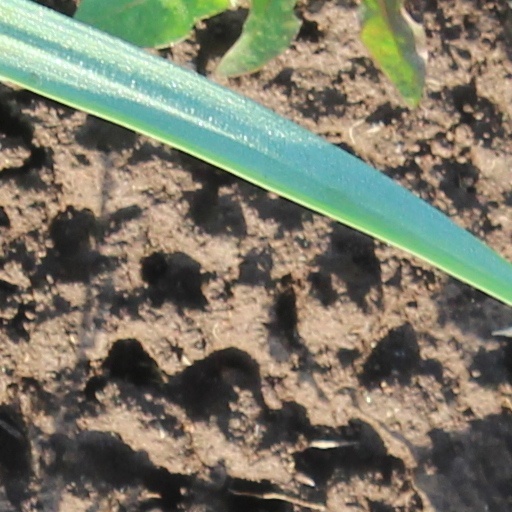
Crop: wheat